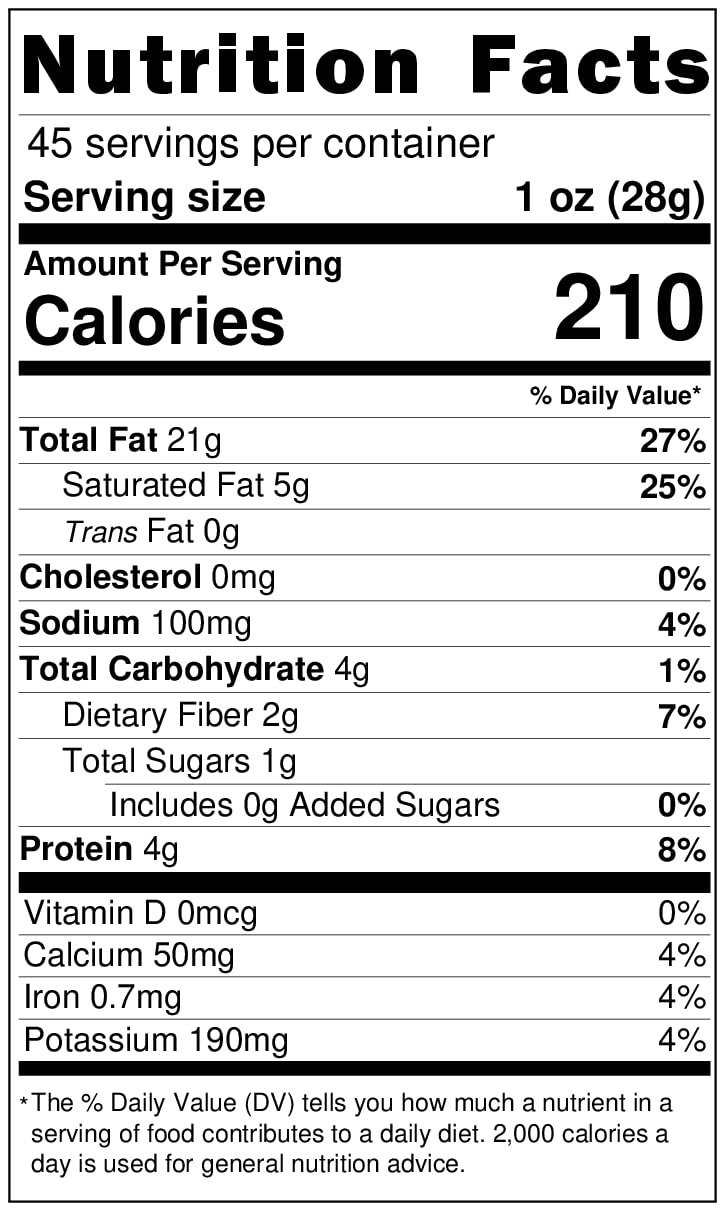
Item Name: We Got Nuts Roasted Salted Brazil Nuts 2 Lb Bag,
Value: 32.0
Unit: Ounce

Price: 28.99